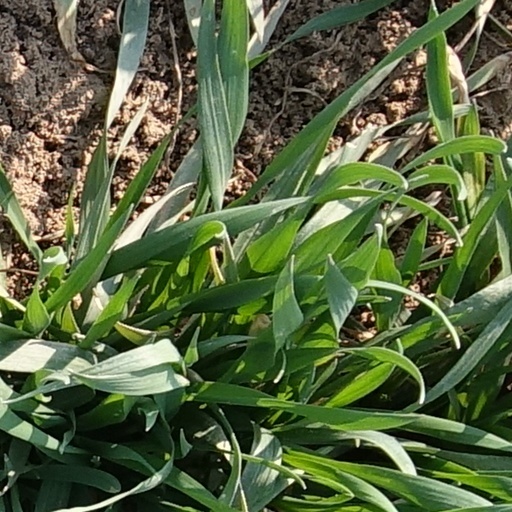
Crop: wheat